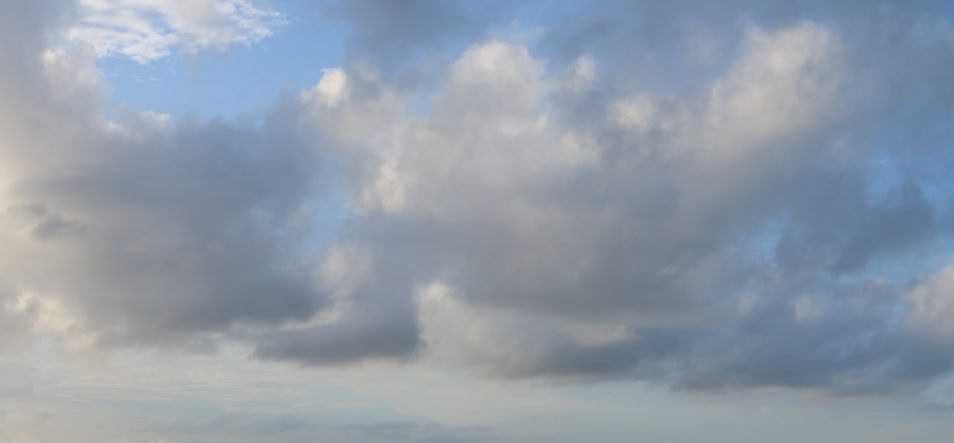
Cloud type: Stratocumulus